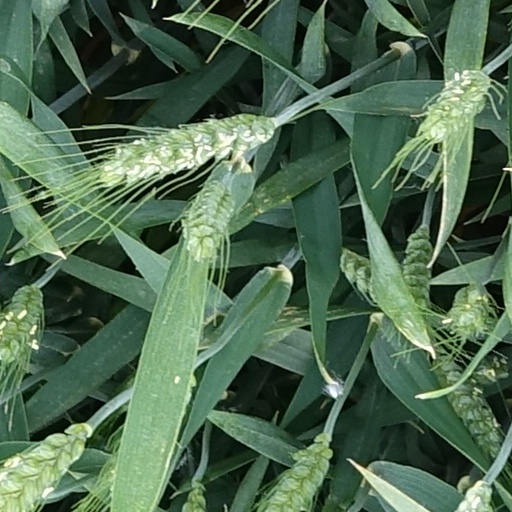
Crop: wheat